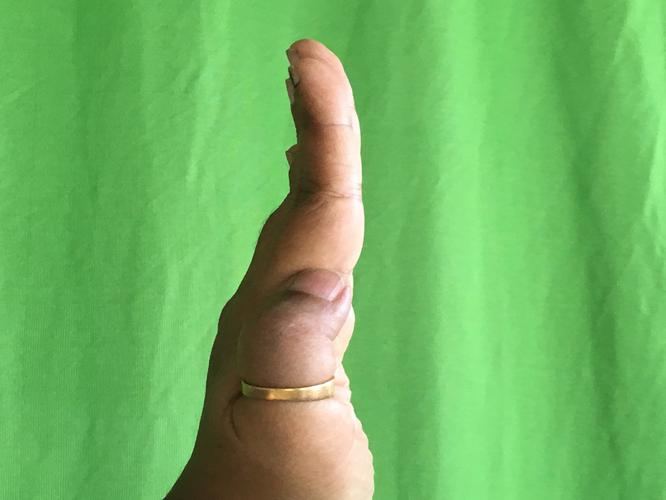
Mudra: Pathaka
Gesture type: single_hand